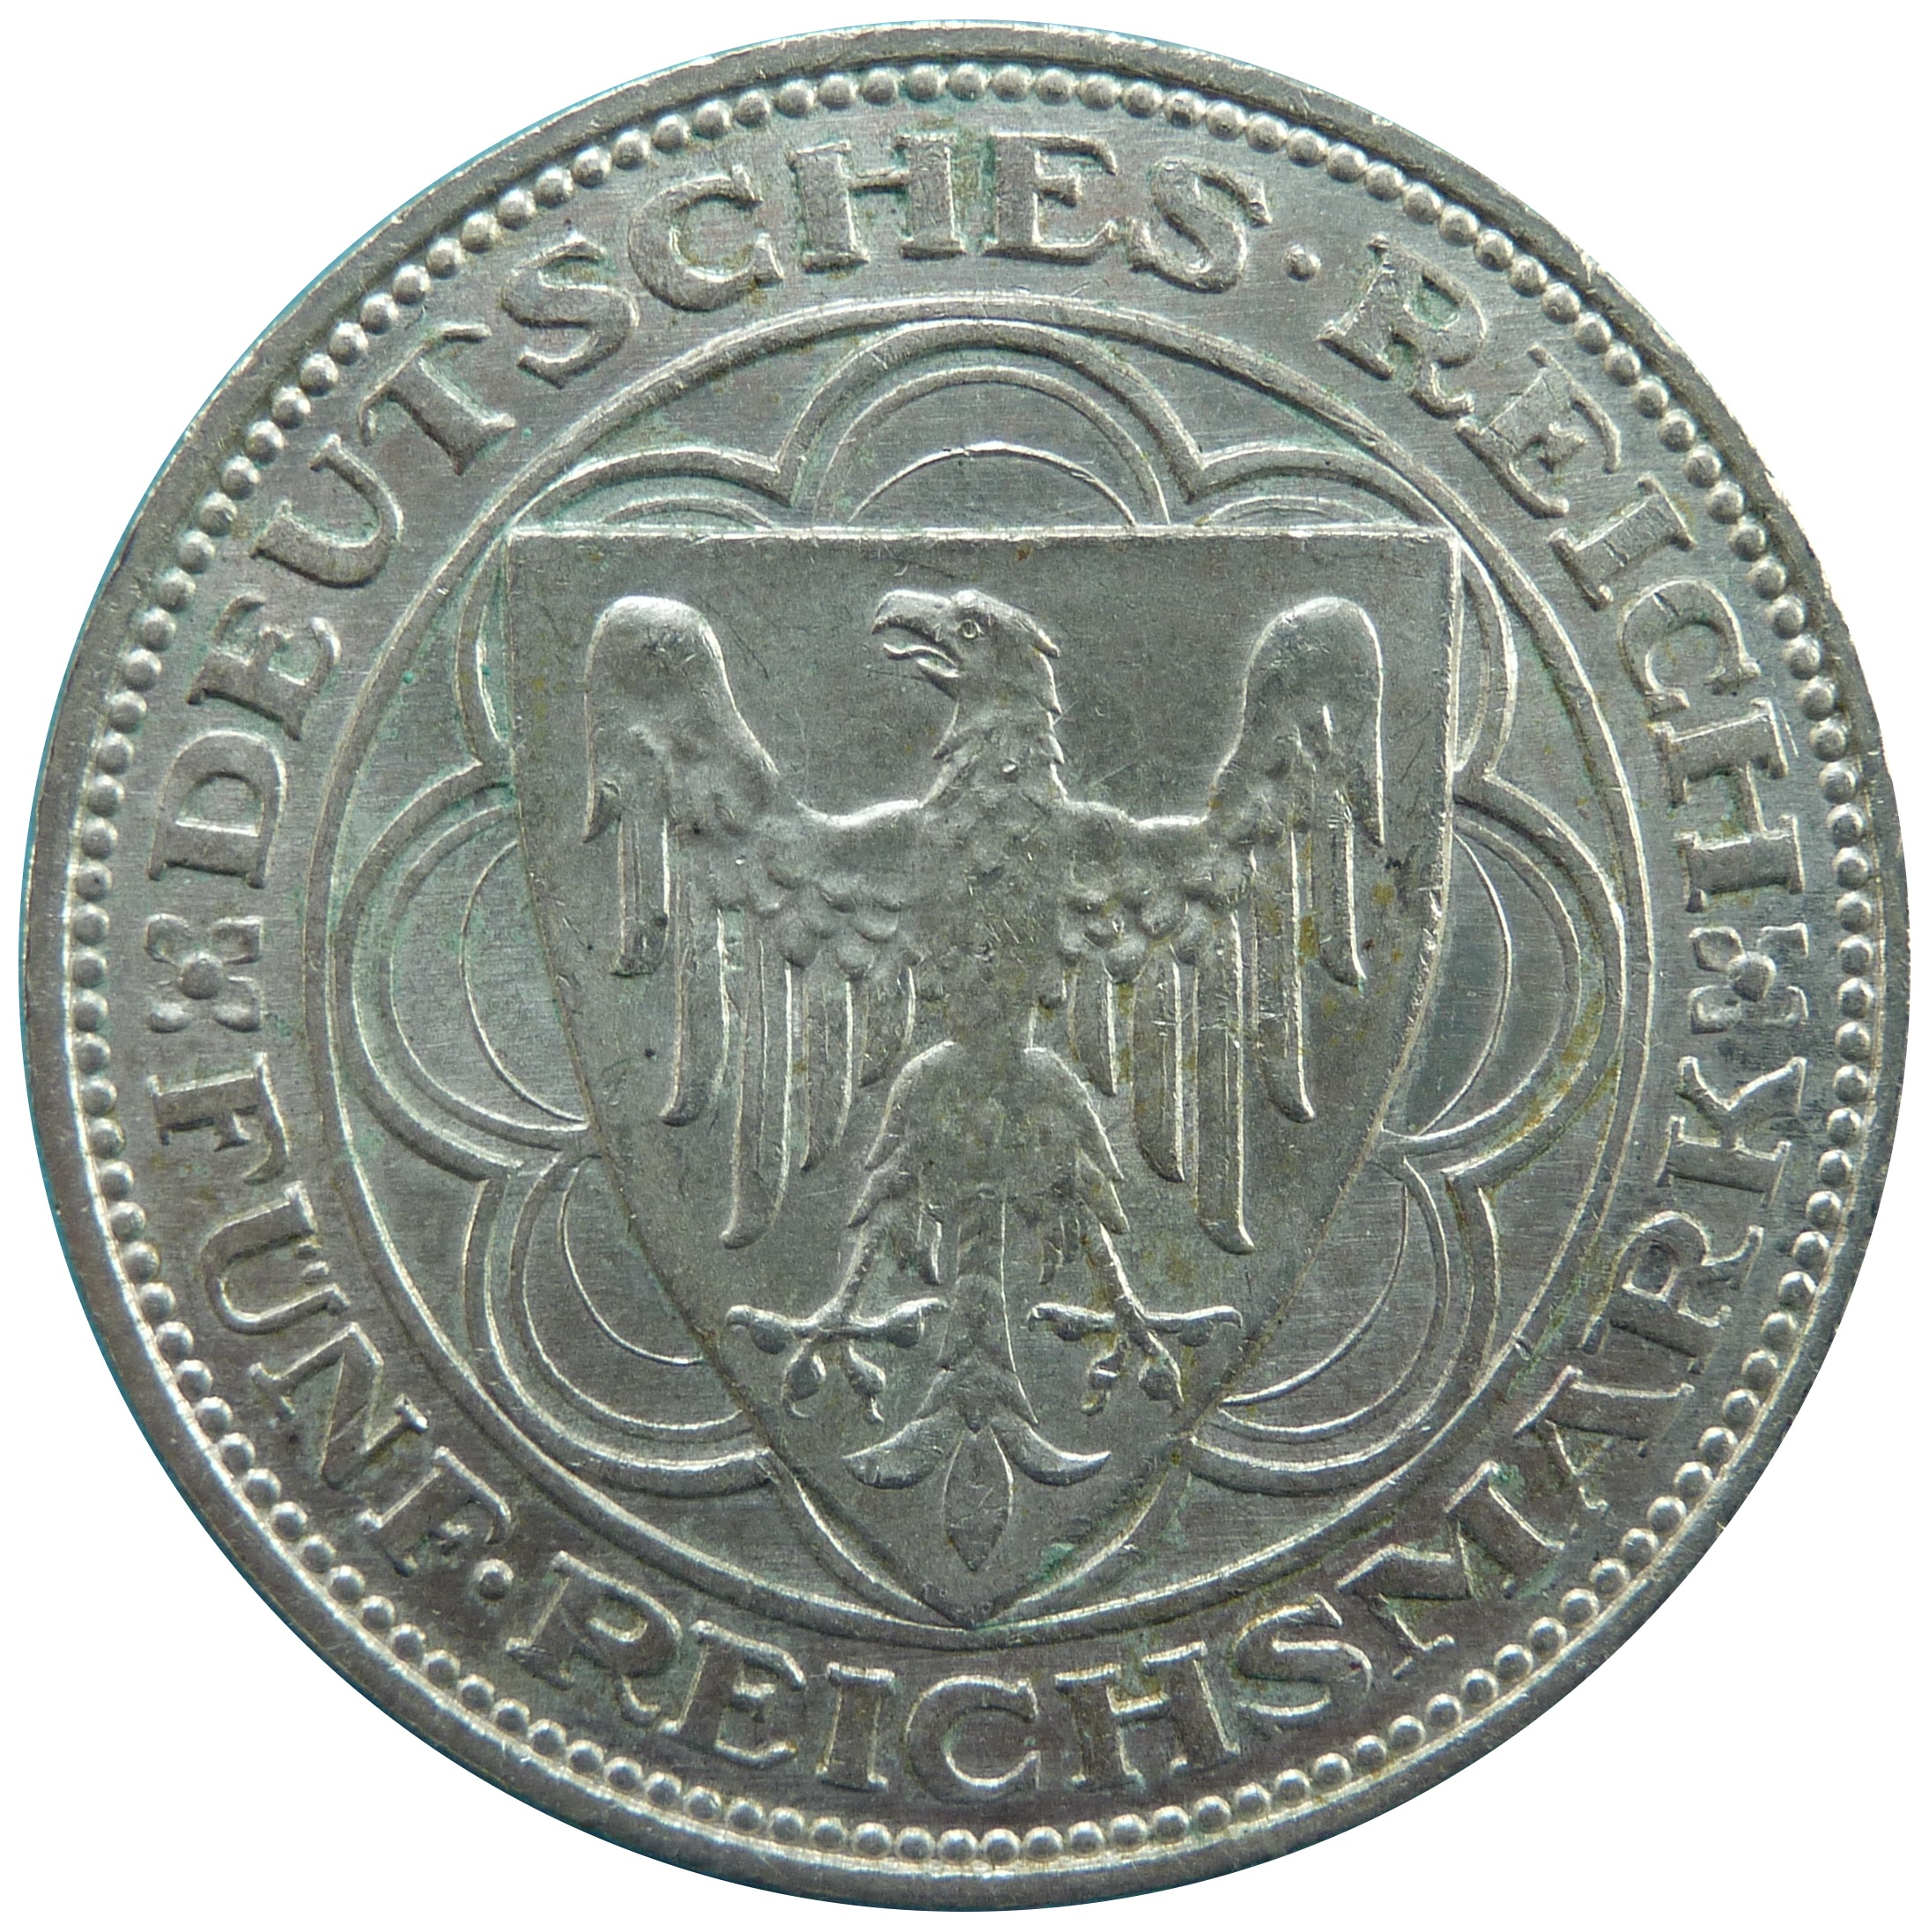
money, cash, silver, currency, coin, financial, exchange, bremerhaven, commemorative, weimar republic, reichsmark